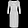
Label: Dress